Xexyz

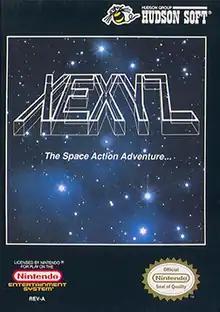
North American NES box art

Xexyz (pronounced zeks'-zees/zeks'-iz), known in Japan as , is a 1988 video game published by Hudson Soft for the Nintendo Entertainment System. The game was released in Japan on August 26, 1988, and saw a North American release sometime in April 1990. The game was never released in Europe and the game is not playable on PAL consoles.